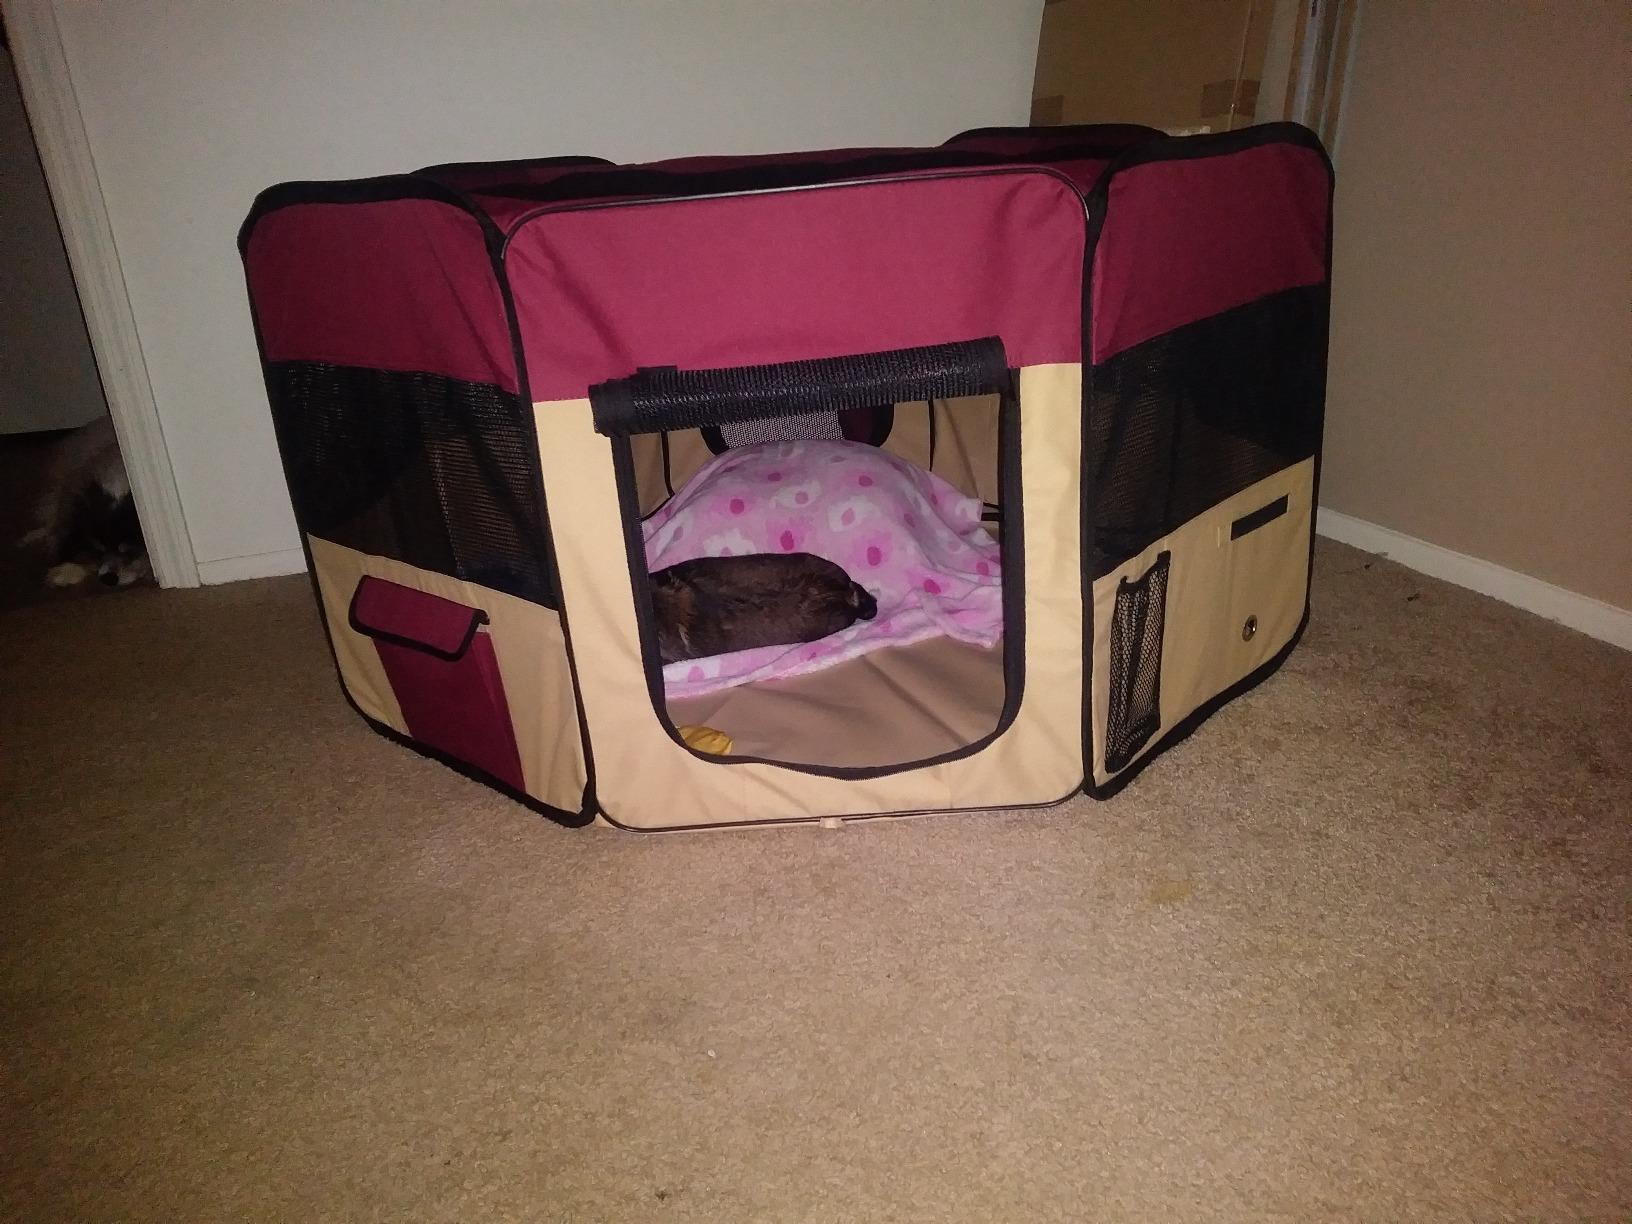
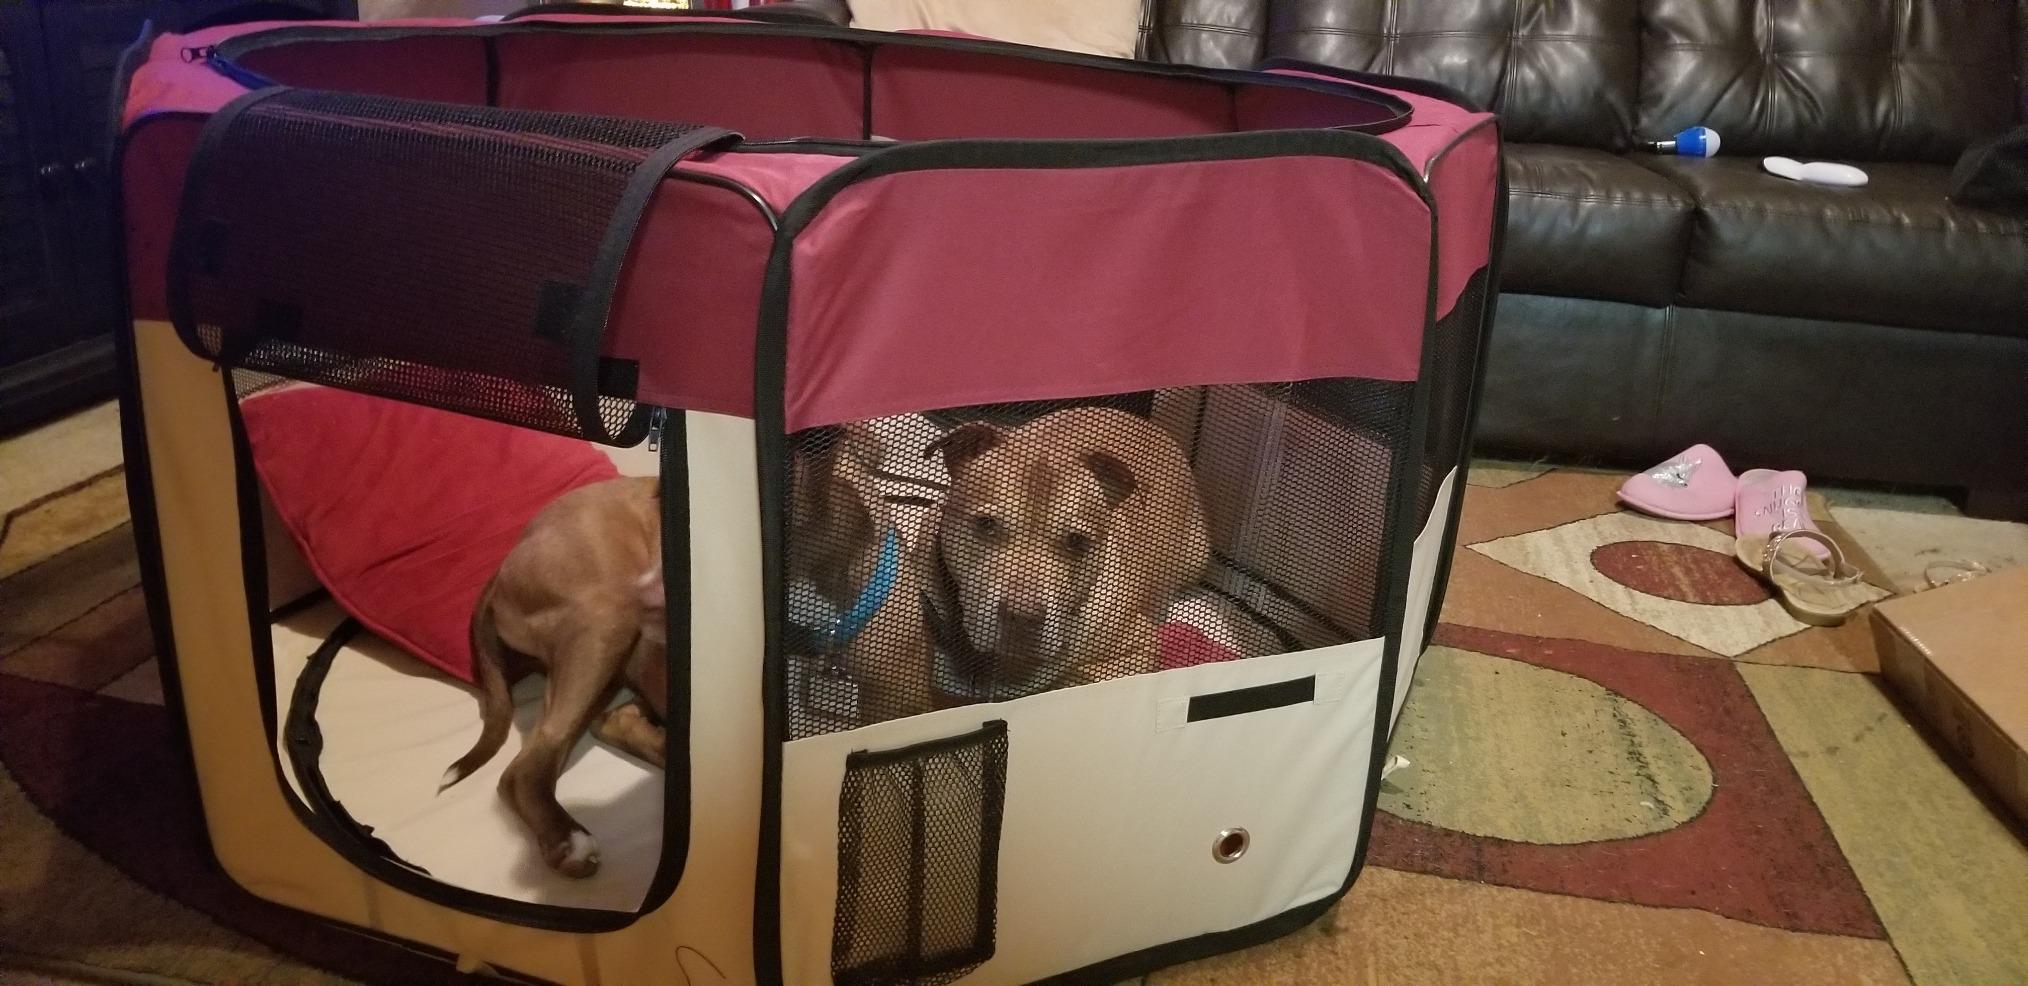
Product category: items_kennel
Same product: yes